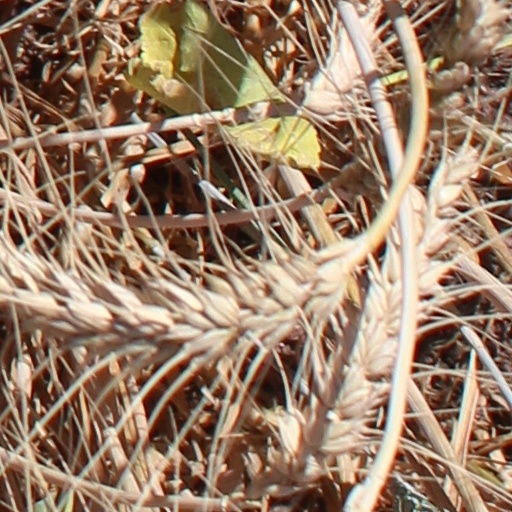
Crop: wheat